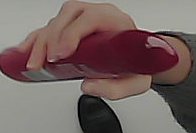
Product: loreal_shampoo